Assassin's Creed Odyssey – Legacy of the First Blade

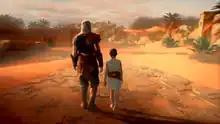
An in-game screenshot depicting Darius and a young Elpidios in Ancient Egypt. Through Elpidios, Aya's heritage is traced back to the Eagle Bearer.

In "Bloodline", the Eagle Bearer retires from life as a mercenary to spend time with Darius, Neema/Natakas, and Elpidios. However, Amorges and the Order attack their village, killing Neema/Natakas and abducting Elpidios. The Eagle Bearer and Darius travel to Messenia, the Order's stronghold in Greece. They lure Amorges out of hiding by sabotaging the Order's operations in the region, but he refuses to return Elpidios as he believes the Eagle Bearer's violent lifestyle will ultimately harm him. Amorges claims that the Order is not a group of people, but an idea, which can not be vanquished, meaning that the Eagle Bearer and Elpidios will always be targeted. However, Darius states that they can fight this with their own knowledge, and reconciles with Amorges, who reveals Elpidios's location before dying. Admitting that Elpidios will never be safe with them, the Eagle Bearer entrusts Darius to look after his grandson. Darius takes Elpidios to Egypt, where it is revealed that he would become the ancestor to Aya of Alexandria, the wife of Bayek of Siwa and co-founder of the Hidden Ones, a precursor organization to the Assassin Brotherhood.